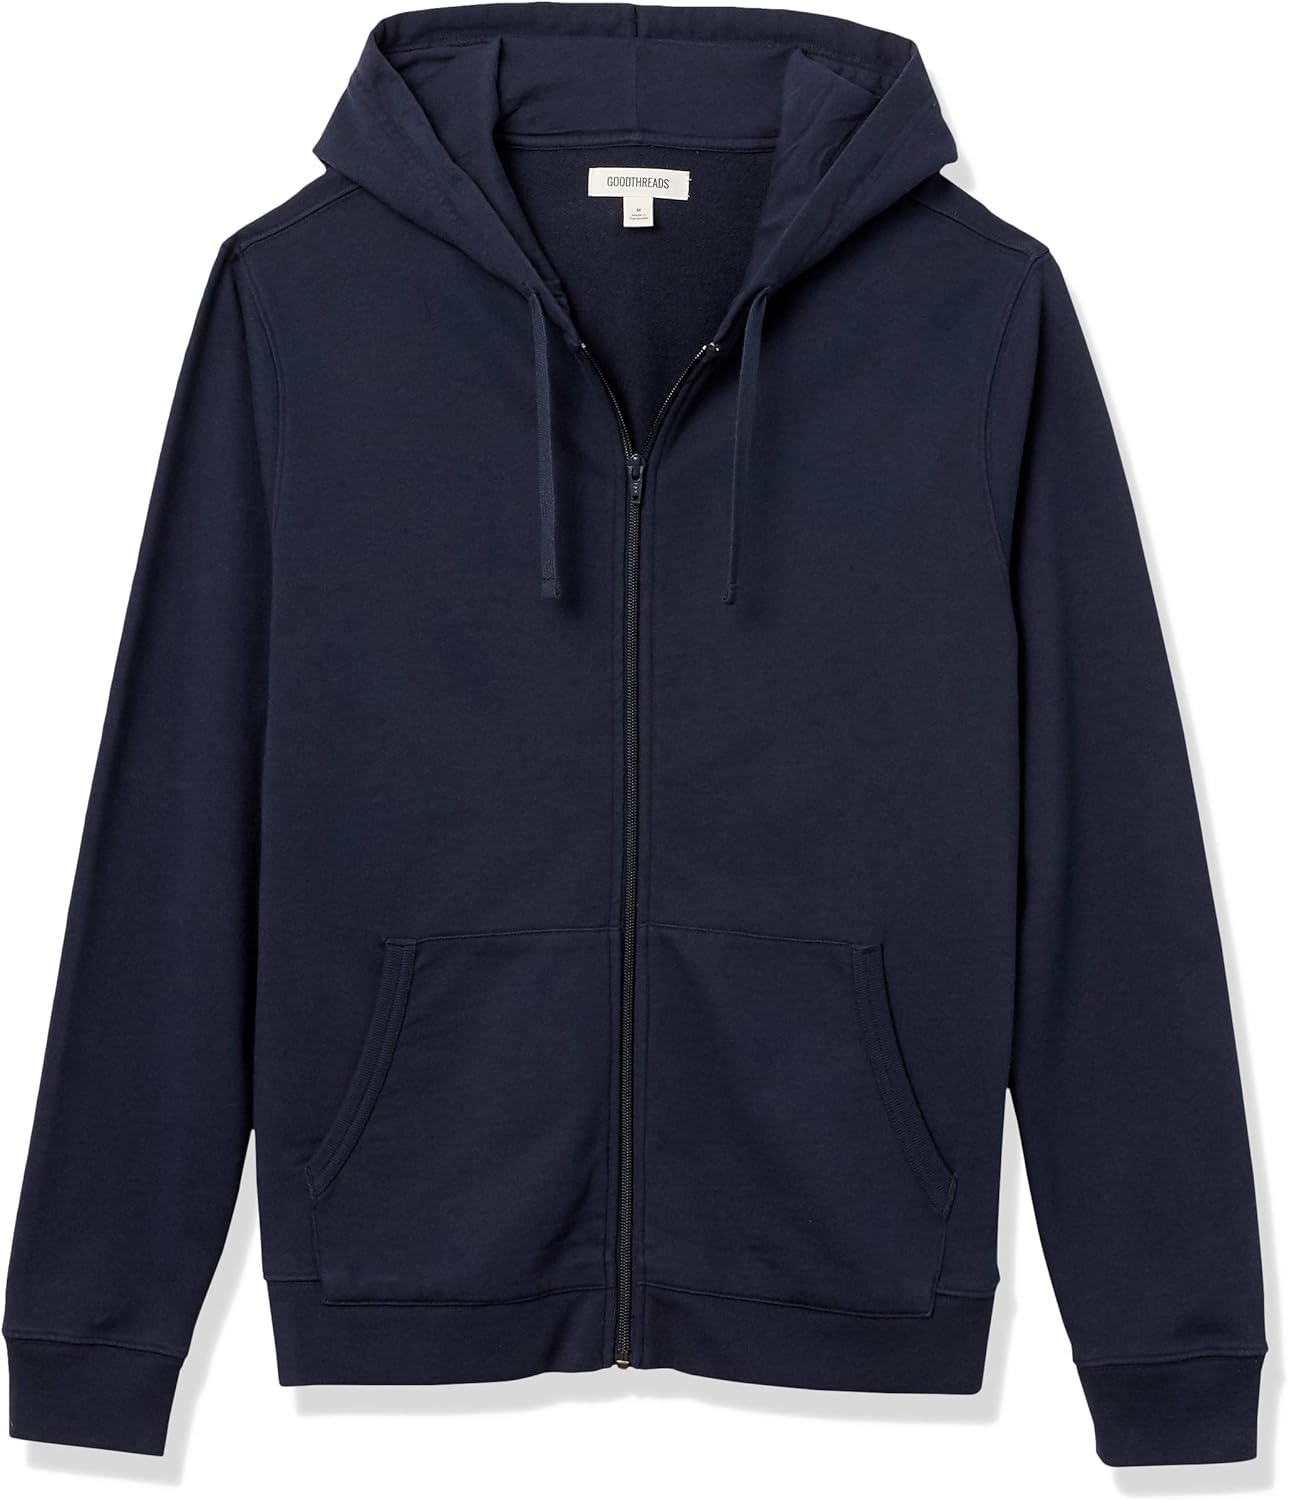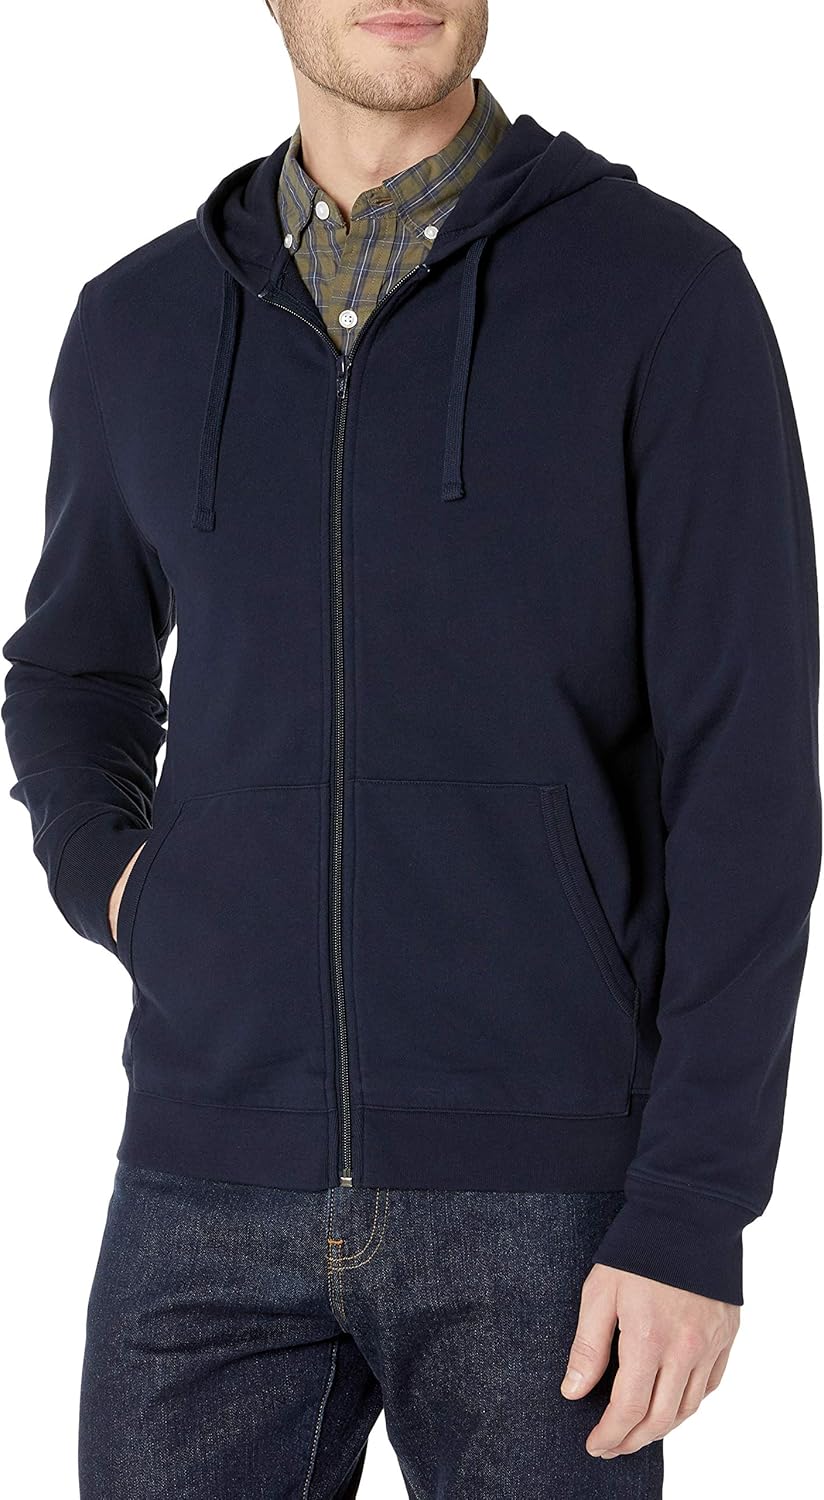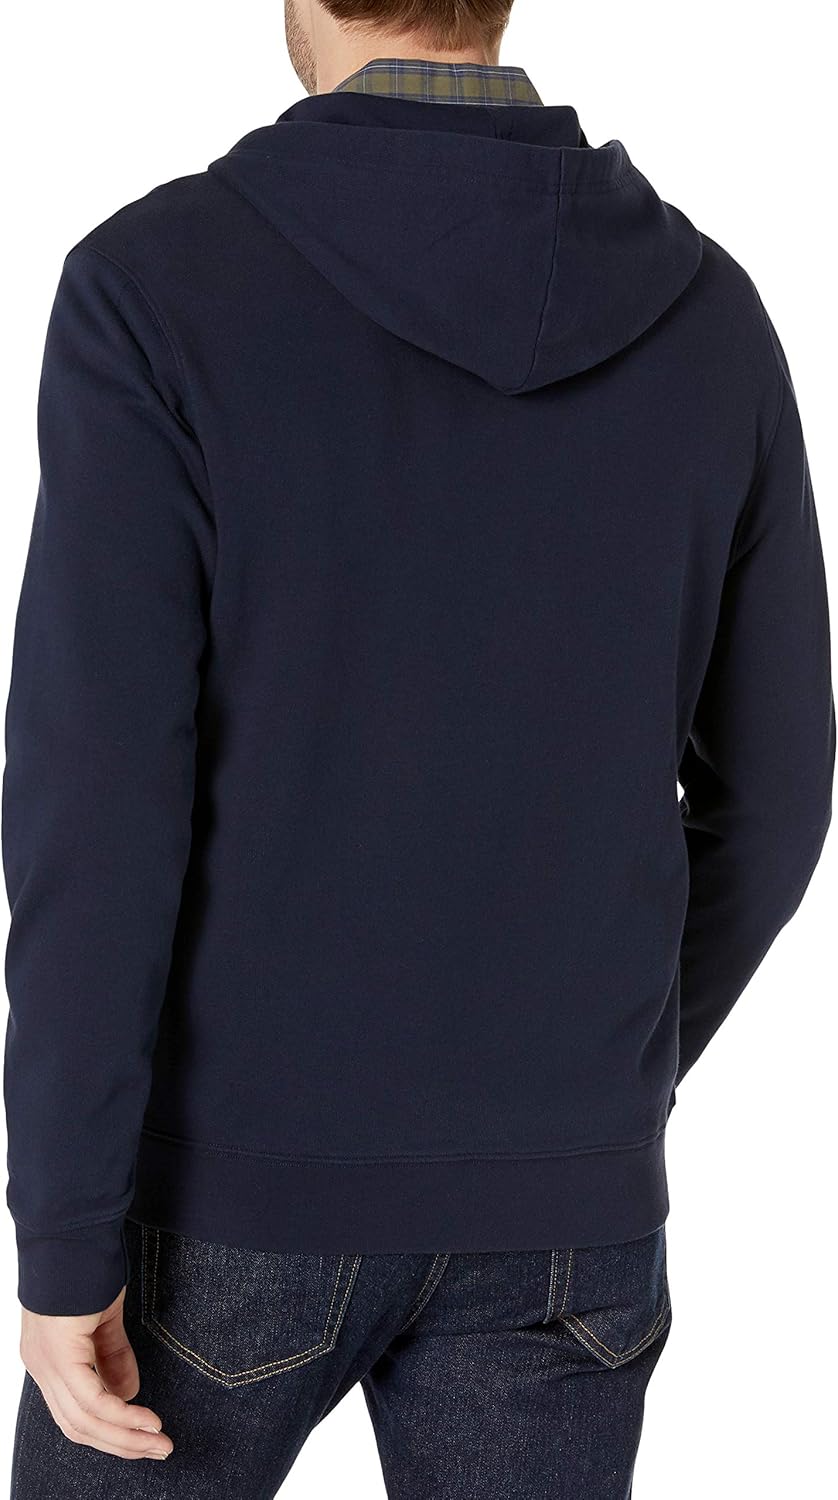
Goodthreads Men's Lightweight French Terry Fullzip Hoodie Sweatshirt
Category: AMAZON FASHION
An Amazon brand - This wardrobe-staple sweatshirt in lightweight French terry features a zip-up front with a split kangaroo pocket, and warmth-sealing ribbed cuffs and hem Goodthreads' collection of men's clothing crafted with care takes wear-everywhere apparel to the next level. Create can't-miss pairings with long- and short-sleeve button-down shirts in standard and slim fits, plus chino pants and shorts made from wrinkle-free non-iron fabric. With these classics-and T-shirts, polo shirts, and outerwear to round out your look-Goodthreads is your go-to for wardrobe staples with the style you want.
Features: 100% Cotton | Imported | Machine Wash | This wardrobe-staple sweatshirt in lightweight French terry features a zip-up front with a split kangaroo pocket, and warmth-sealing ribbed cuffs and hem | With a drawstring at the hood | At Goodthreads, we are on a mission to create incredible clothes crafted with care | Model is 6'2" and wearing a size Medium